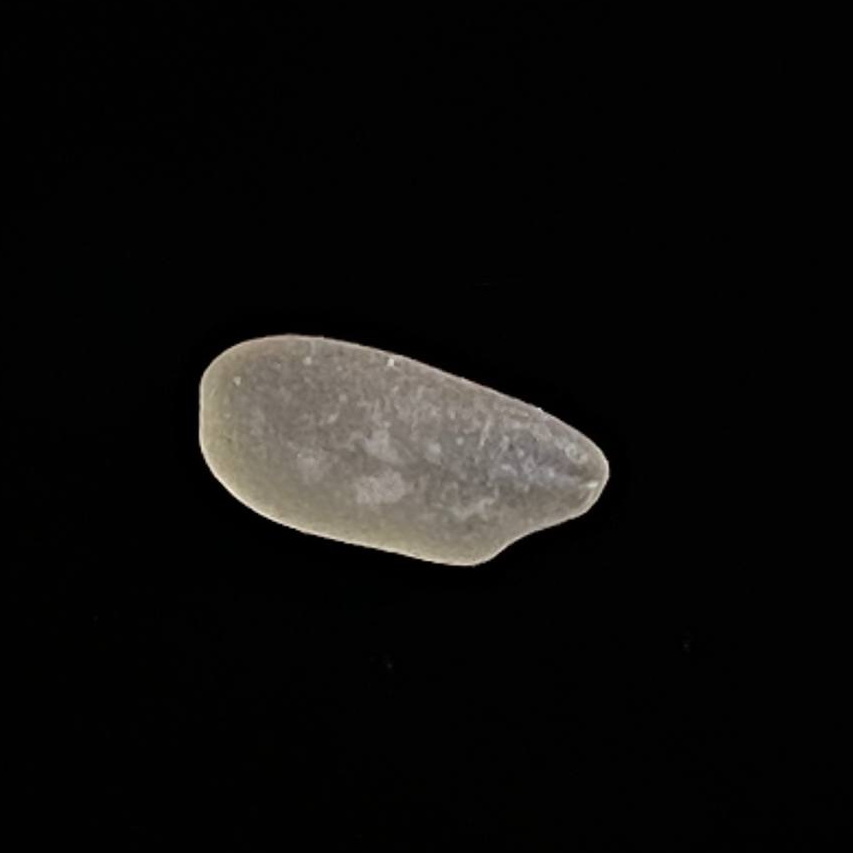
Rice variety: Gutisharna